One Crazy Summer (novel)

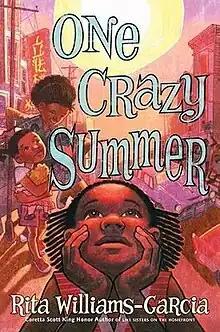

One Crazy Summer is a historical fiction novel by American author Rita Williams-Garcia, published by Amistad in 2010. The novel is about Delphine, Vonetta, and Fern, three sisters, visiting their mother in Oakland, California, during the summer of 1968.